Dimitrios Panourgias

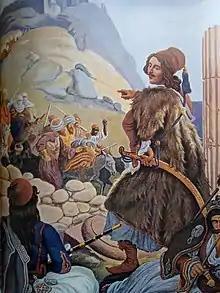
Panourias in Acrocorinth by Peter von Hess.

Dimitrios Panourgias (1754-1834), a Greek military commander during the Greek War of Independence.